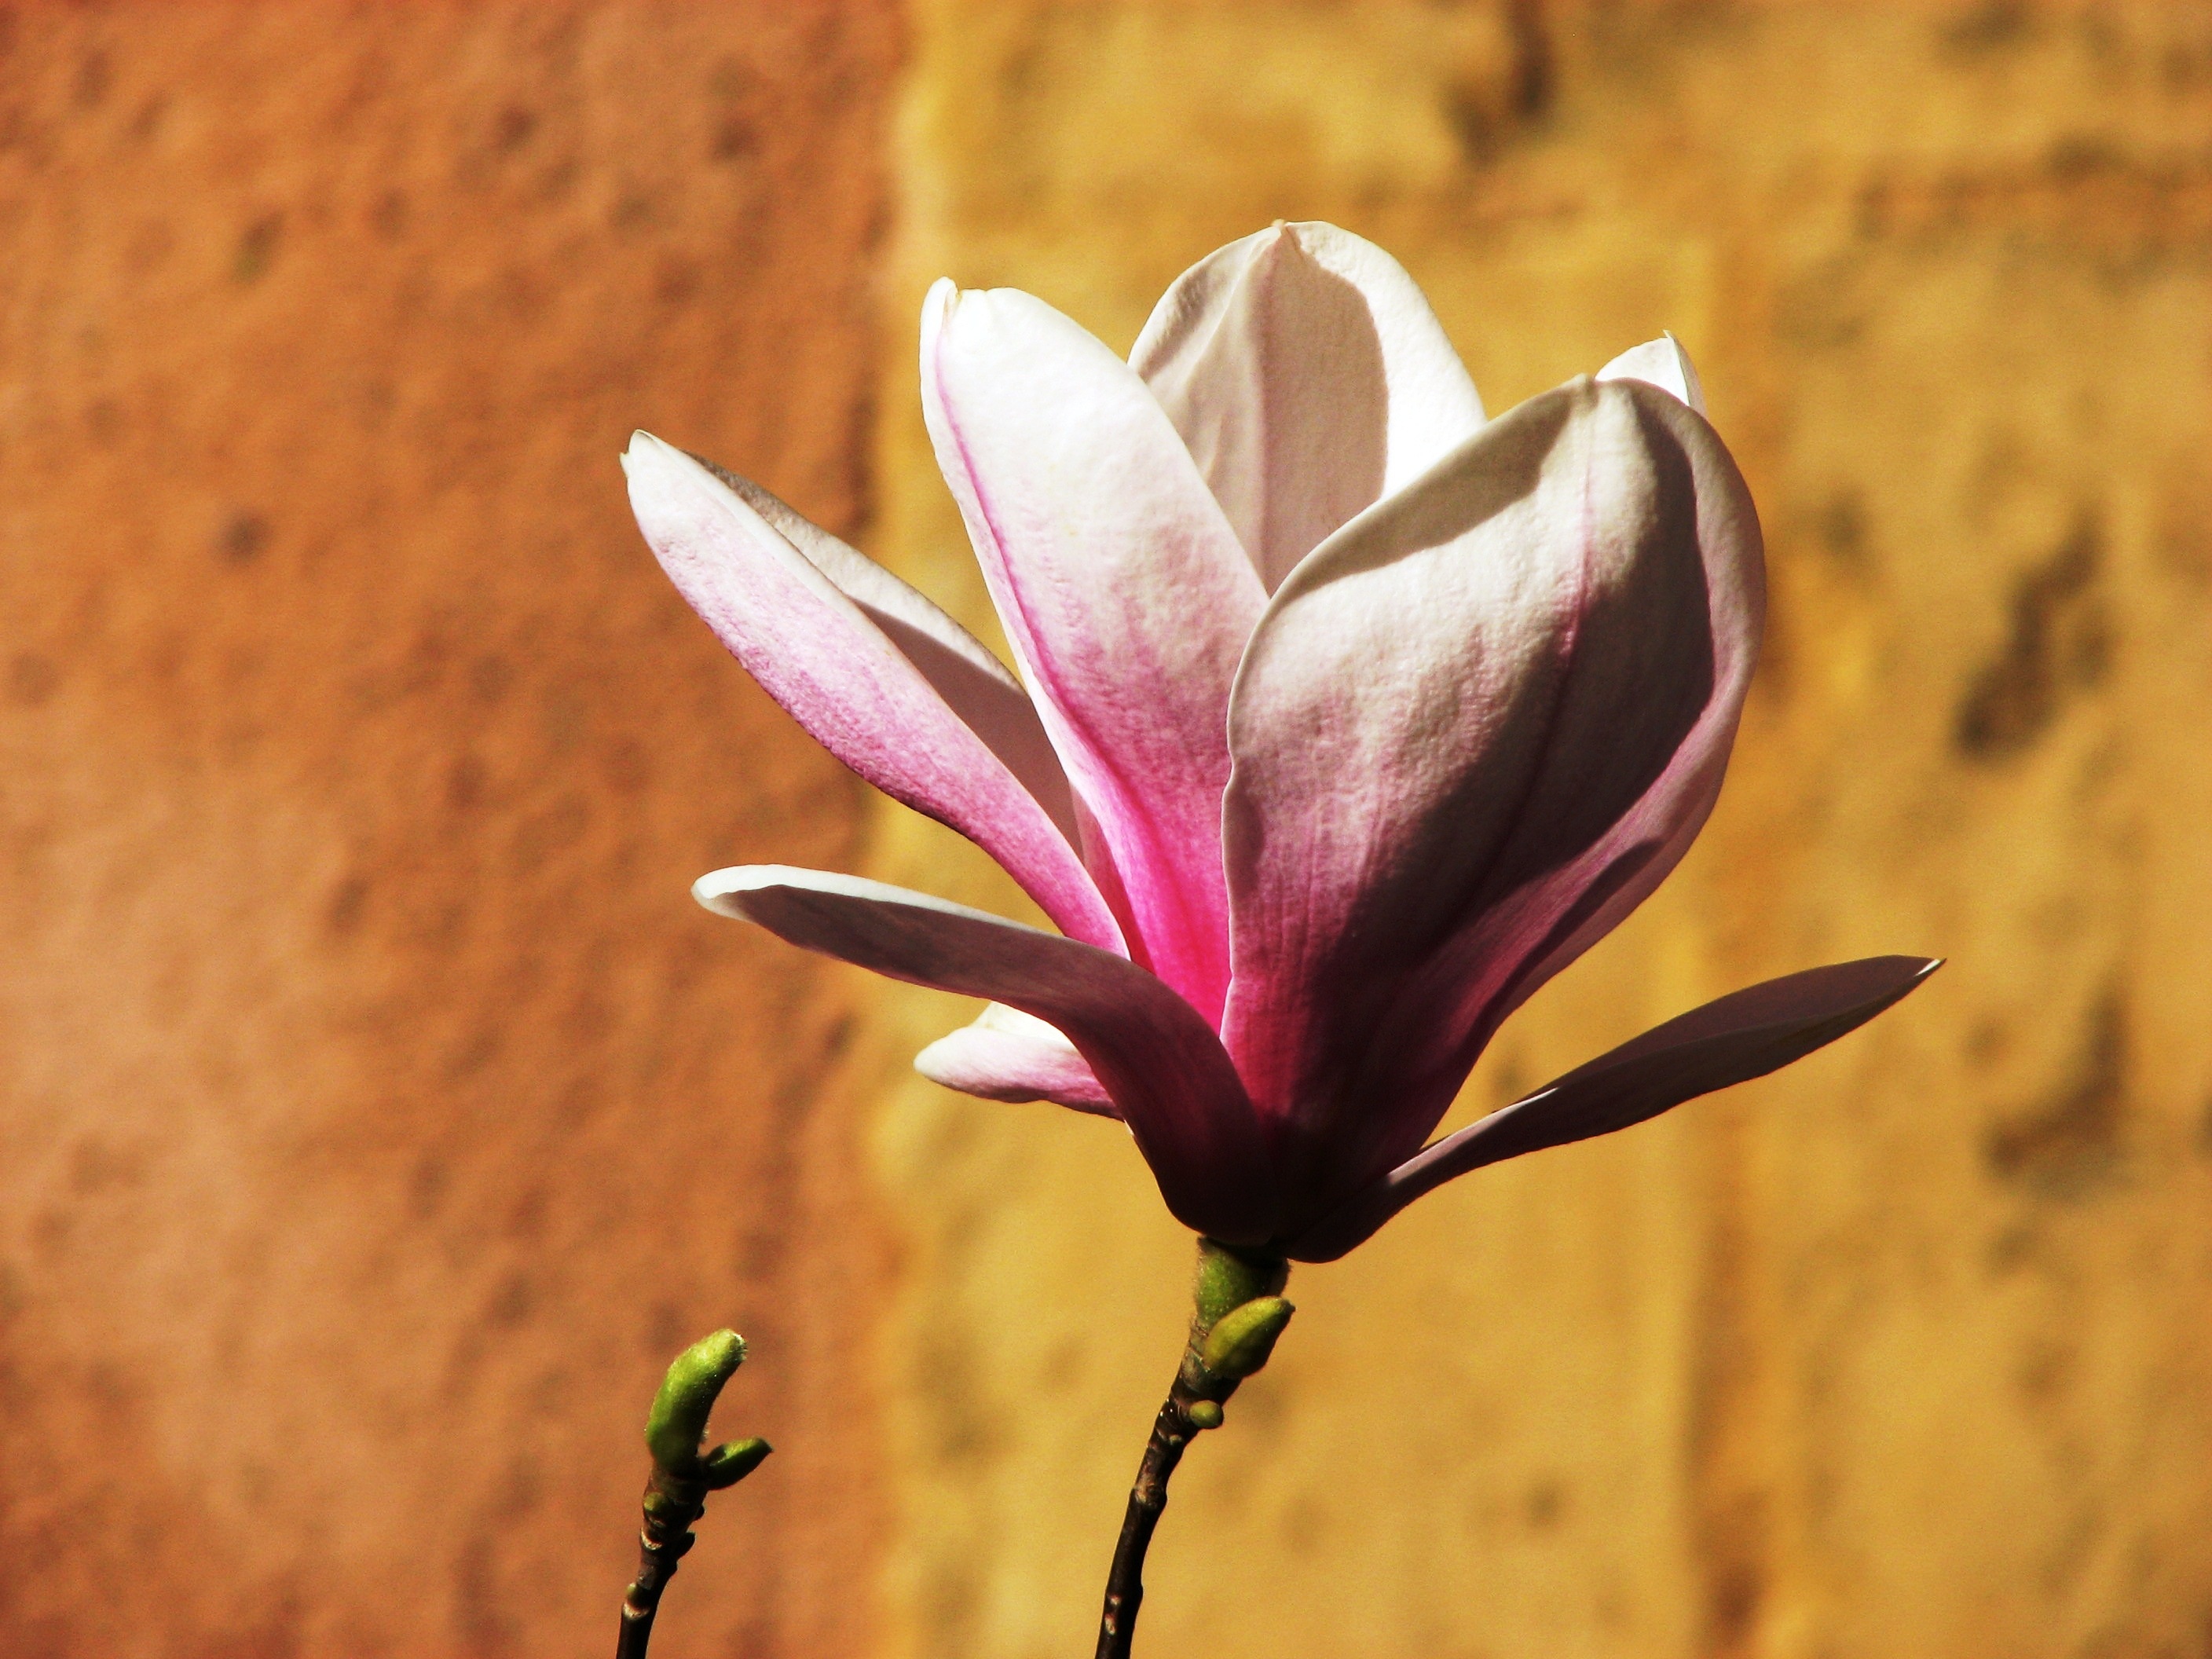
nature, blossom, plant, white, leaf, flower, petal, bloom, botany, pink, flora, wildflower, close up, magnolia, bud, macro photography, flowering plant, plant stem, land plant